Durvasa

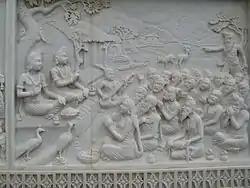
Durvasa curses Narayana.

According to the followers of Swaminarayan Hinduism, Narayana took birth as the saint Swaminarayan due to a curse by Durvasa. The story goes that shortly after Krishna's passing, Uddhava proceeded to Badrinath, the abode of Nara-Narayana. He joined the many divine sages and saints who were there listening to Nara-Narayana's discourses. As Nara is speaking, Durvasa arrived at the assembly from Mount Kailash, but no one noticed him because they were all so engrossed in the discourse.